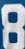
Number: 8